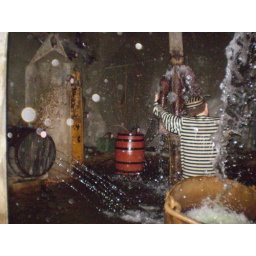
You ride a boat in the water and shoot things with a toy gun.